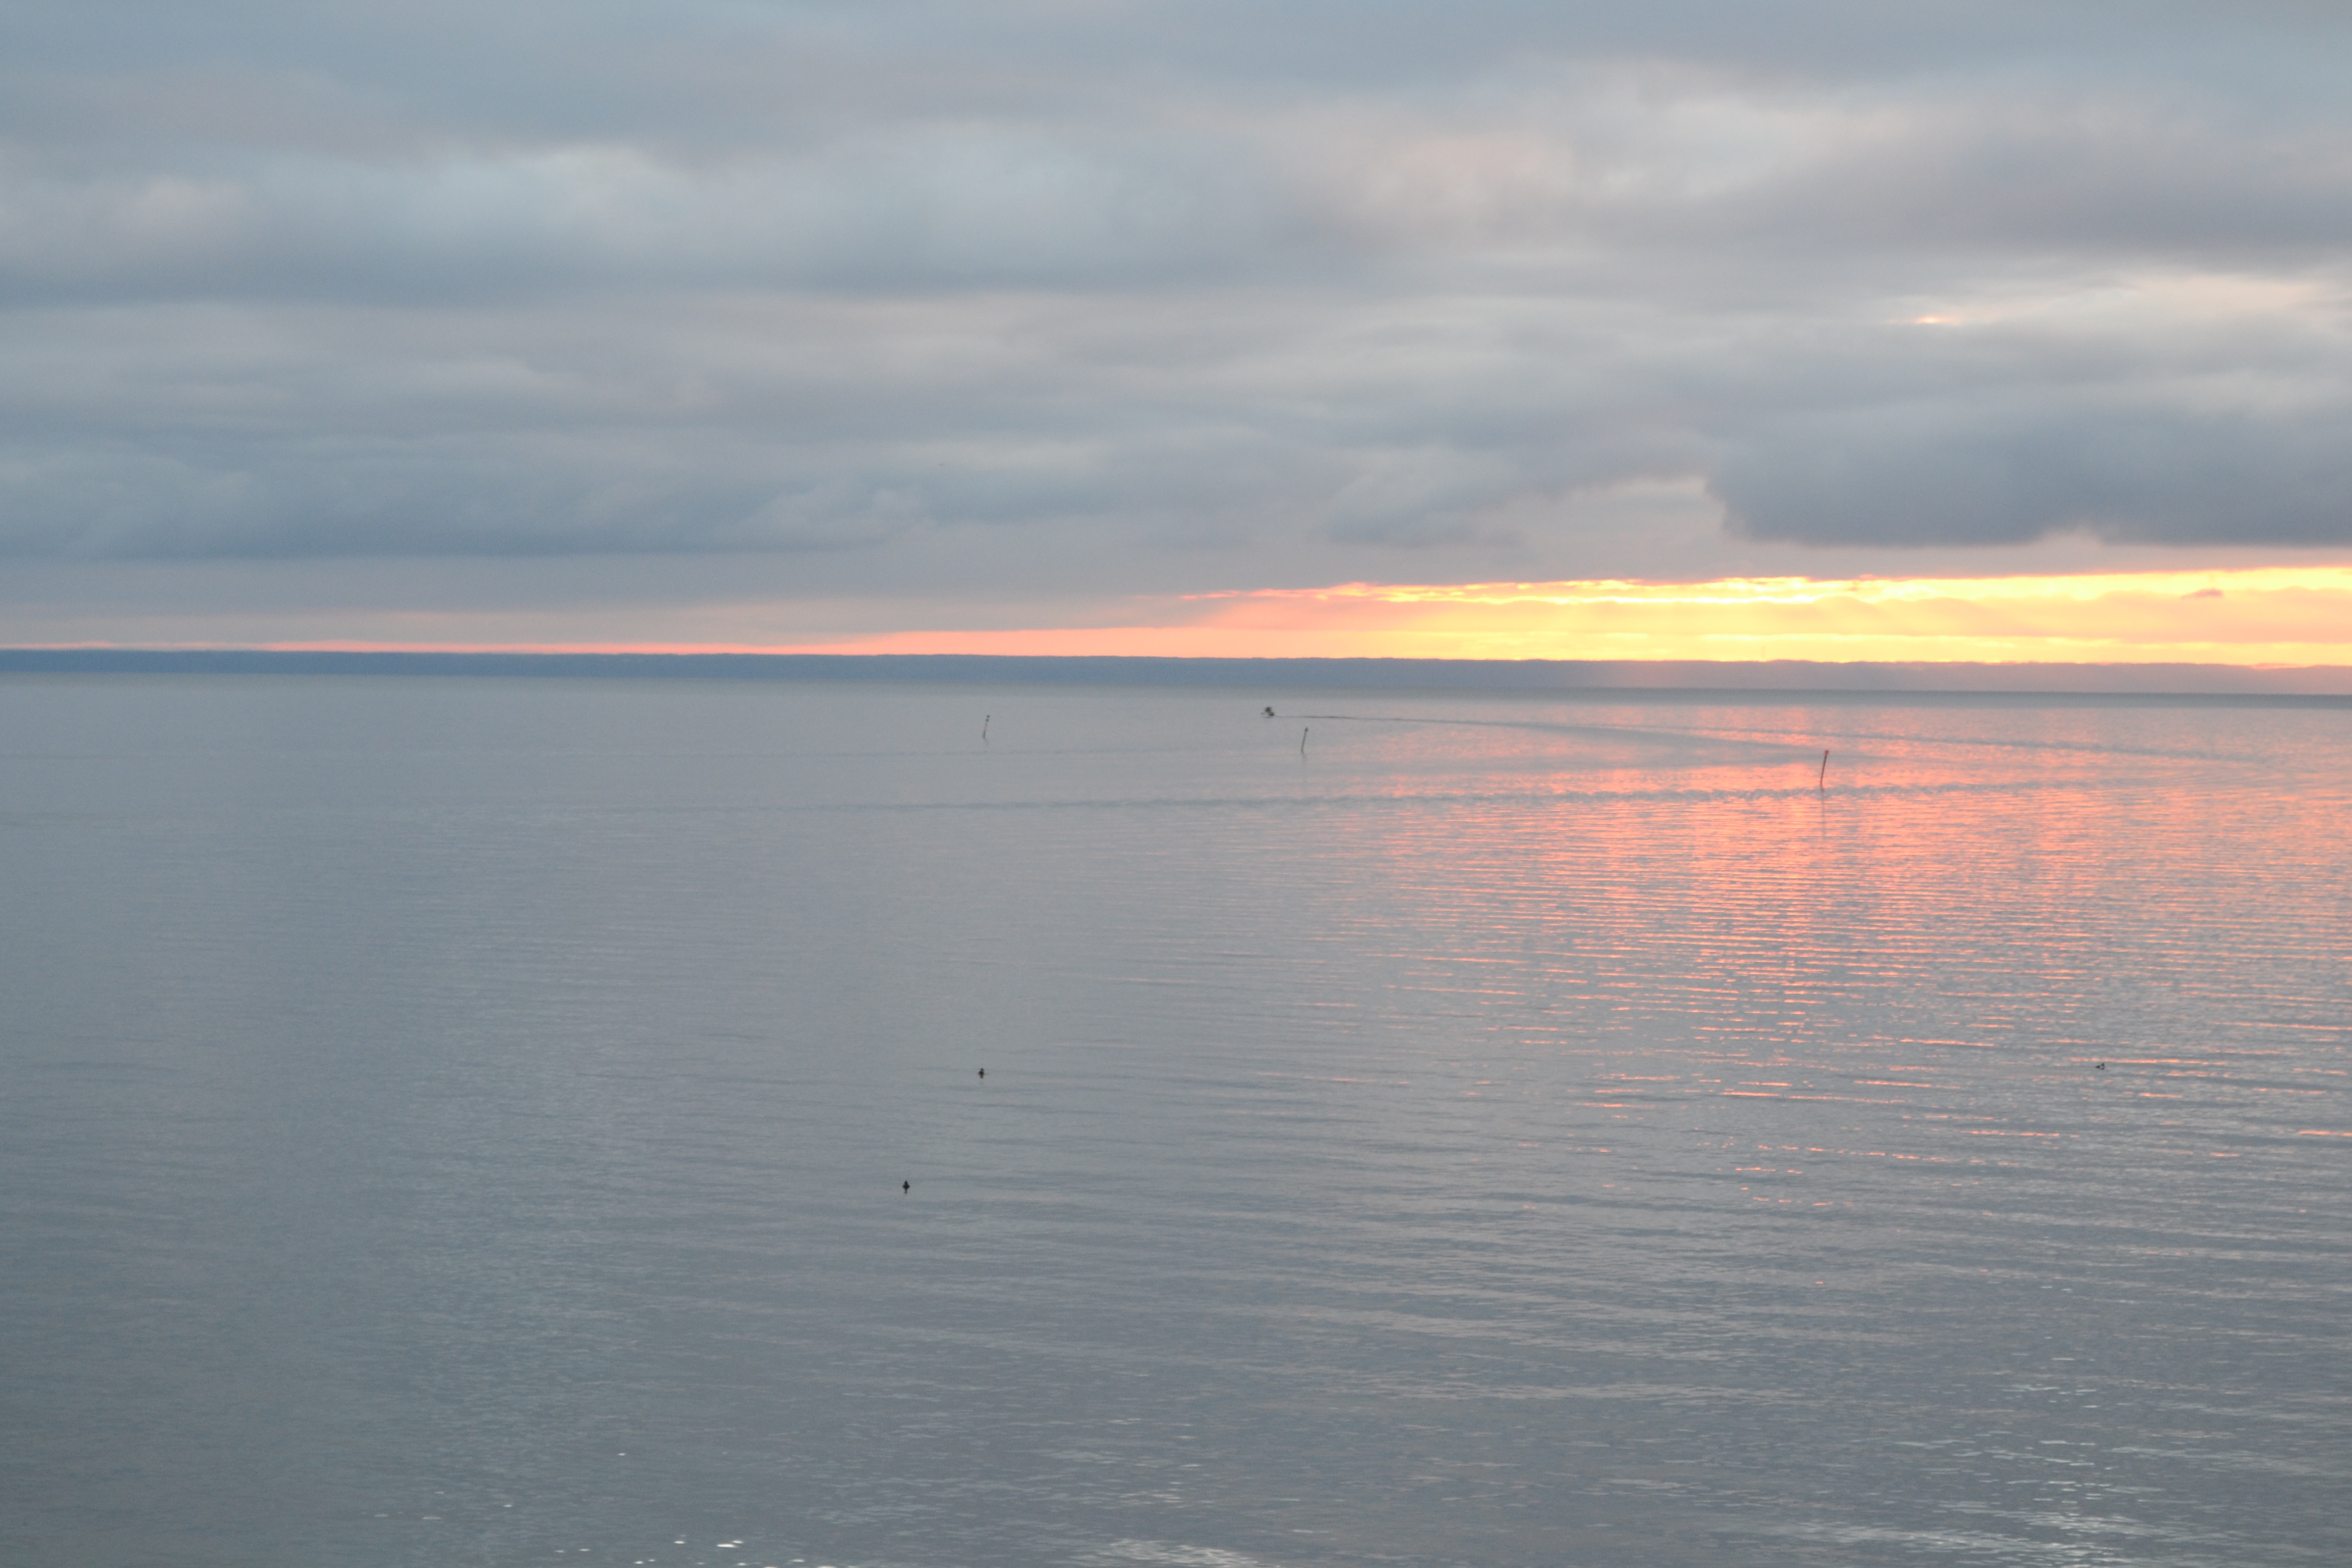
beach, sea, coast, ocean, horizon, cloud, sunrise, sunset, morning, shore, wave, lake, dawn, dusk, evening, reflection, bay, reservoir, body of water, loch, atmospheric phenomenon, v ttern